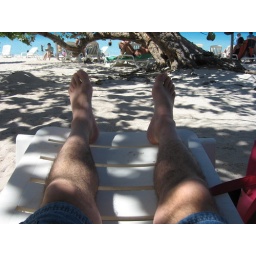
Most beautiful sight on the beach--your own feet, in a reclined position, with white sand all around.